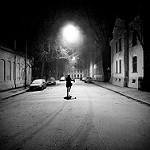
Label: street